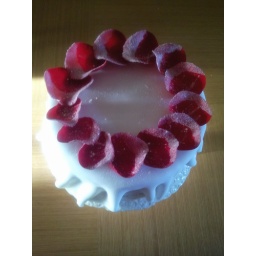
Secretly covering a gorgeous light chocolate orange sponge cake..... iced and decorated in frosted rose petals YUM!